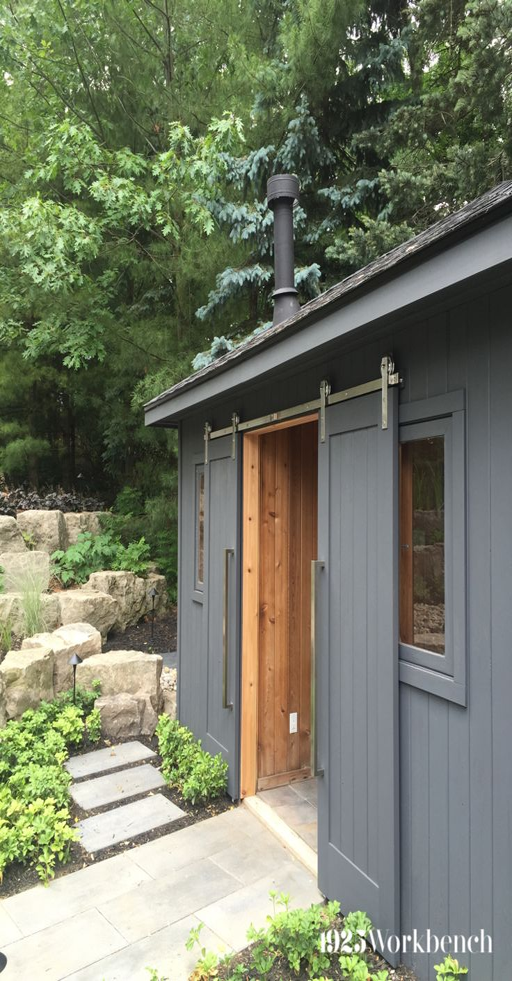
here is something to feel good about , barn door on stainless steel hardware for a cabana in your backyard .